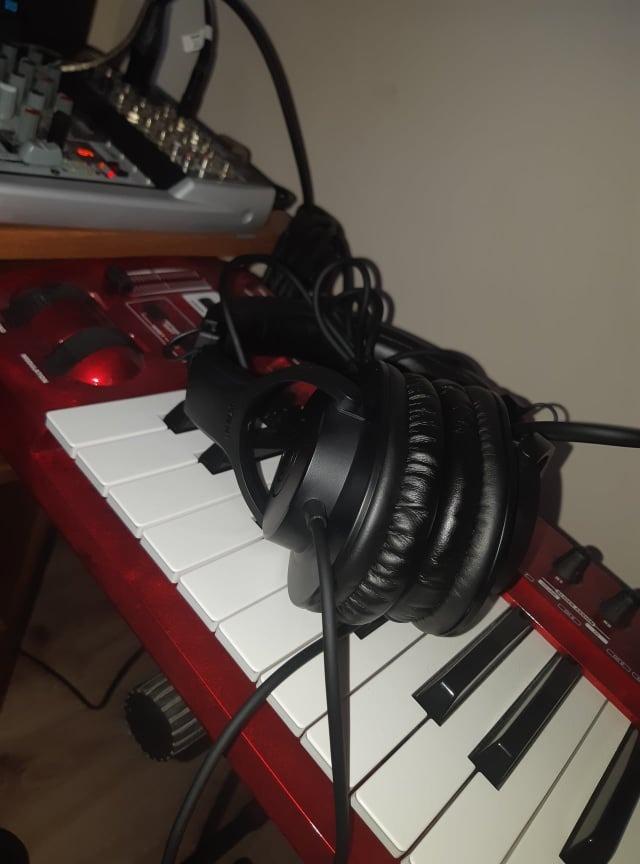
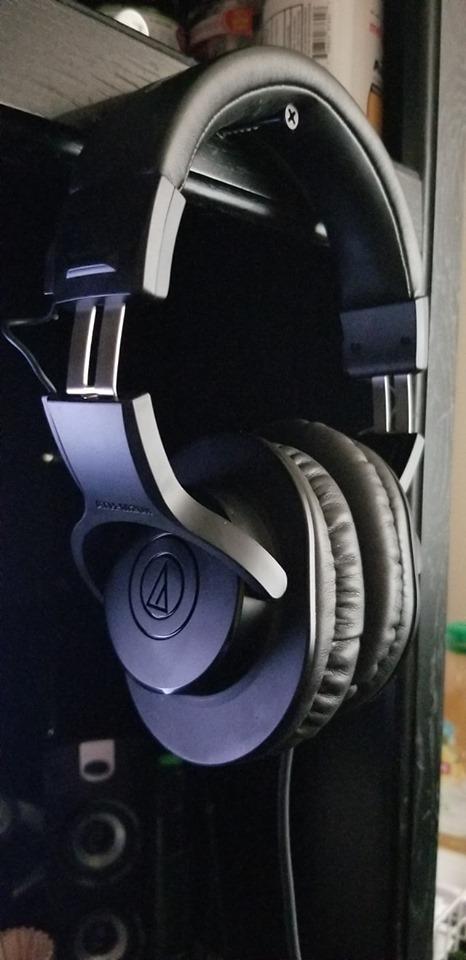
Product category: headphones
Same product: yes